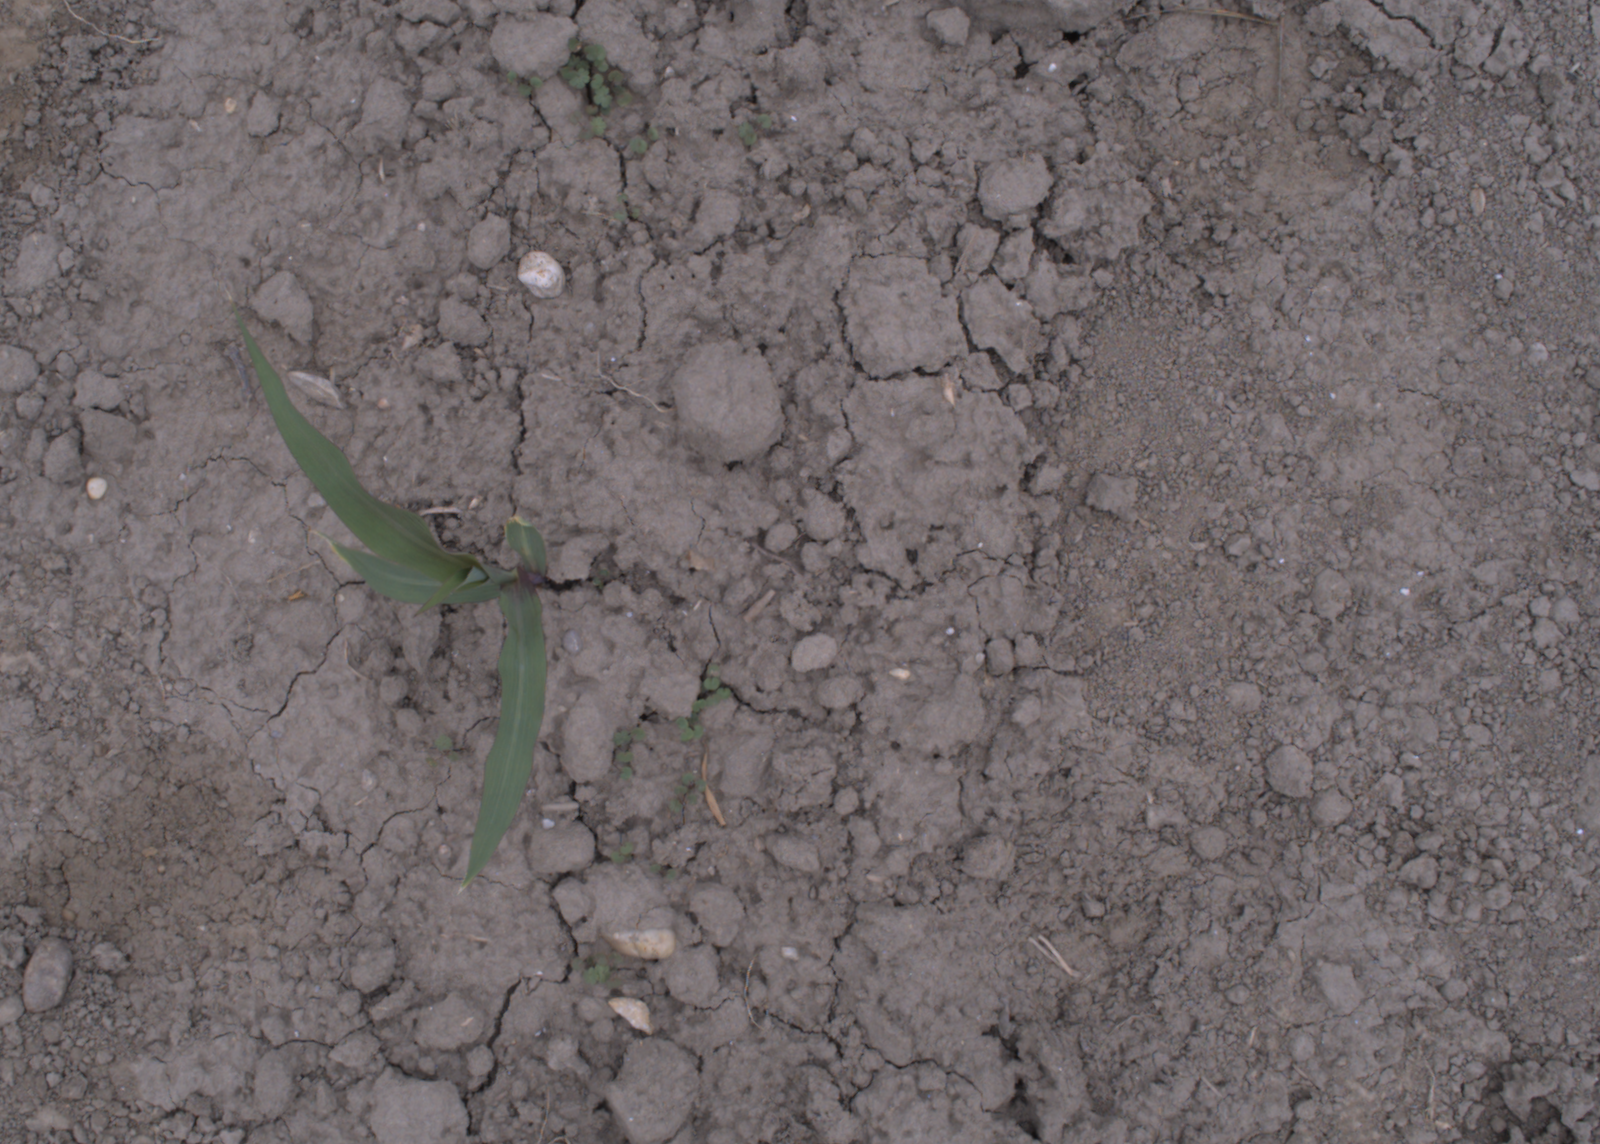
Capture date: 17.08.2020 11:56:48
Weather: cloudy
Wind: light
Seeding date: 21.07.2020
Plant canopy height (mm): 910